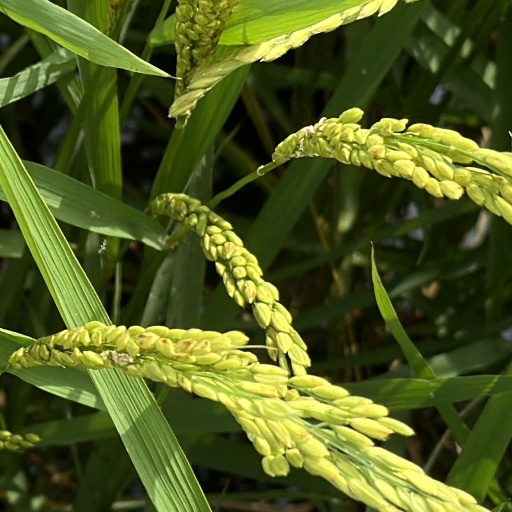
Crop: rice